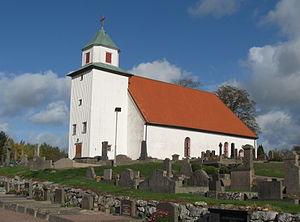
Diseröd est une localité de Suède située dans la commune de Kungälv du comté de Västra Götaland. Elle couvre une superficie de 0,75 km². En 2010, elle compte 1 241 habitants.